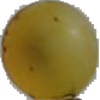
Label: white_grape